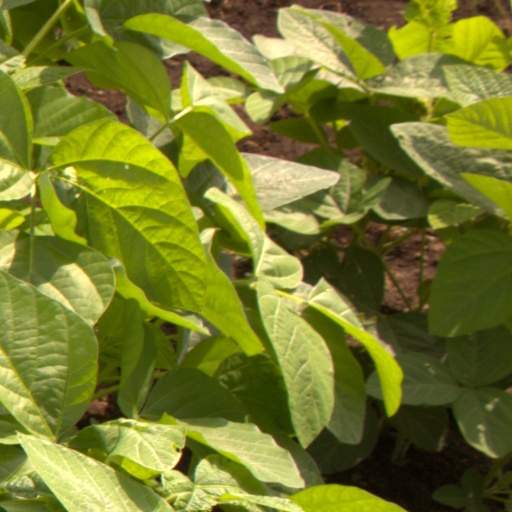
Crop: soybean